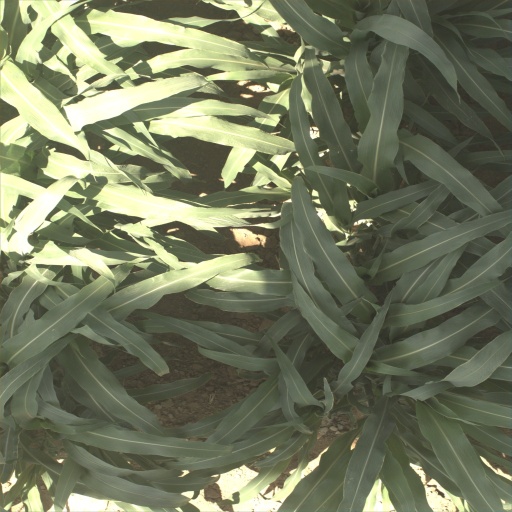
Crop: sorghum